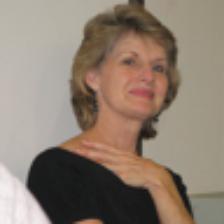
Label: NonHuman